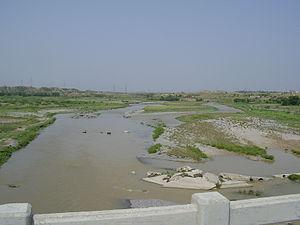
La rivière Haro est une rivière pakistanaise d'une longueur de 120 km qui coule dans les provinces du Khyber Pakhtunkhwa et du Pendjab. Elle est un affluent de l'Indus.